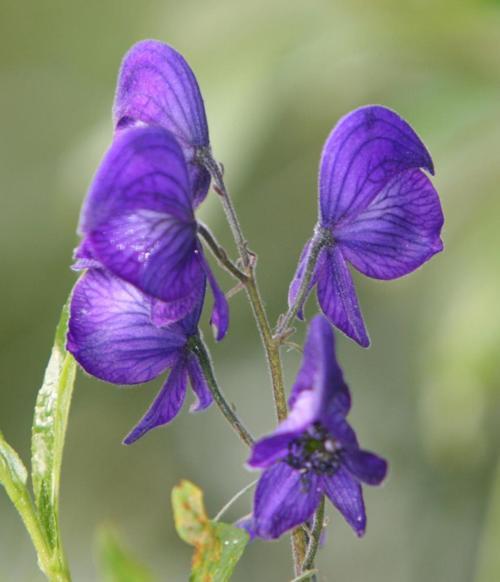
Label: monkshood